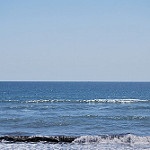
Label: sea